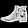
Label: Ankle boot